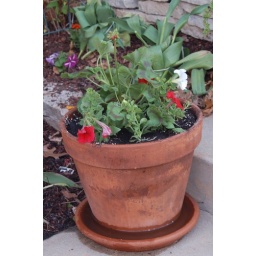
Red geranium in the center and surrounded by red and white petunias.